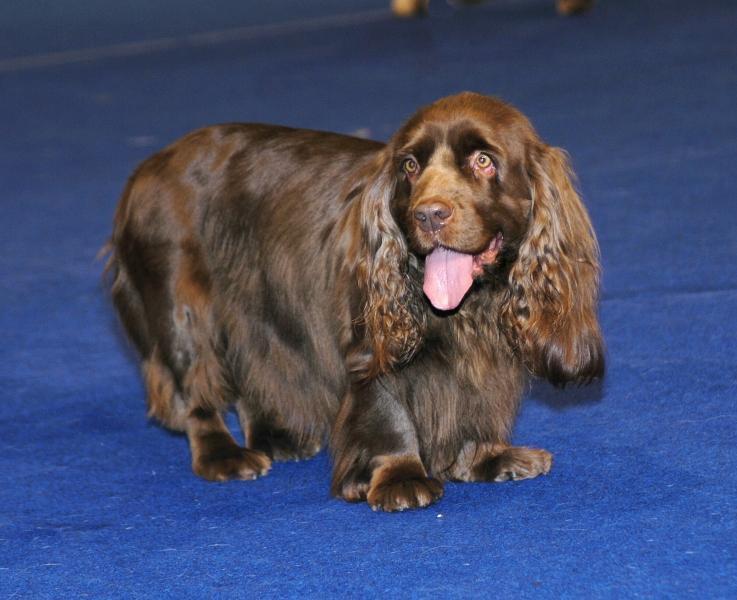
Sussex_spaniel